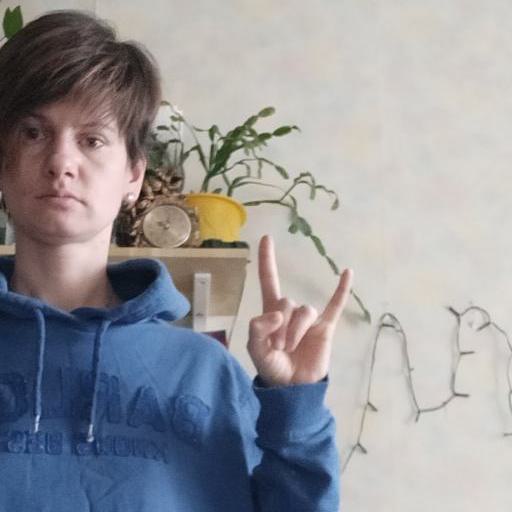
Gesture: rock